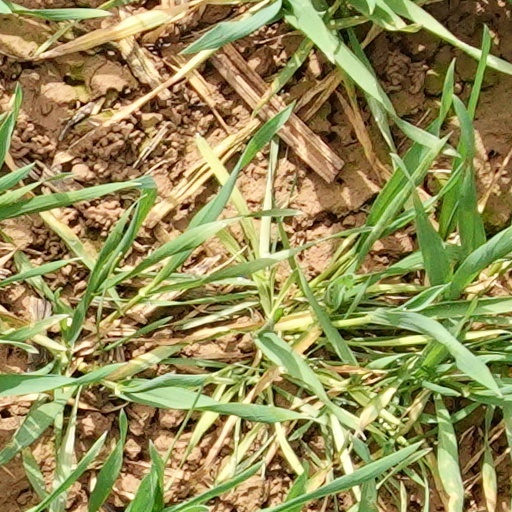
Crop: wheat